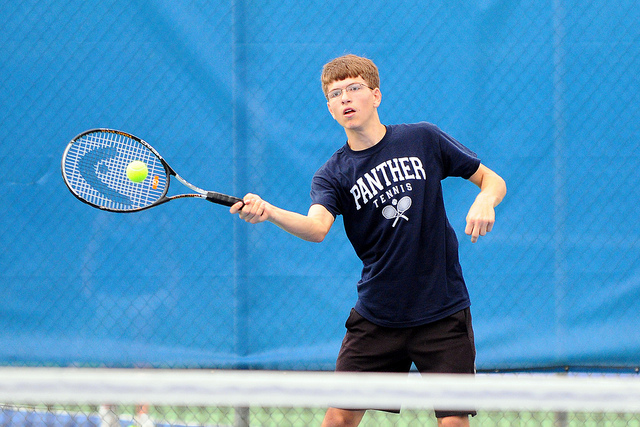
vận động viên tennis nam đang cầm vợt thi đấu trên sân